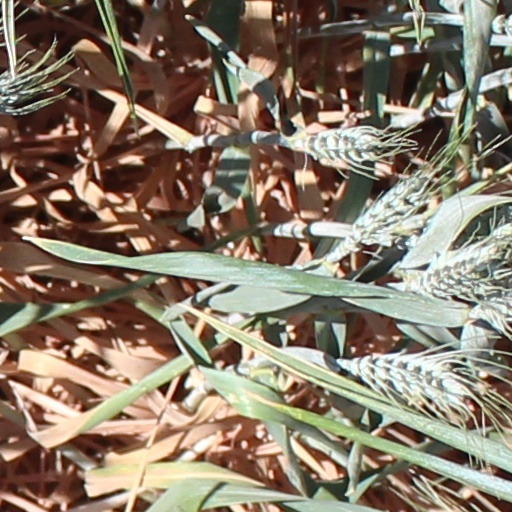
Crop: wheat